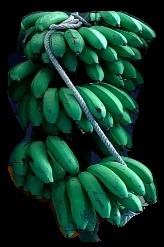
Variety: rasbale
Grade: grade2